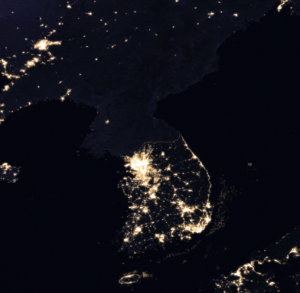
Principalement après 1990 et ce jusqu'en 2002, l’économie de la Corée du Nord s'est basée sur un choix de développement autocentré, de type « socialiste soviétique », recherchant l'autosuffisance. Les échanges avec l'extérieur de biens ou de personnes ont longtemps été strictement limités, en application du principe national de Juche, que l'on peut traduire ici par le terme d'« autosuffisance ». Frappée par un embargo américain depuis 1950, puis par différentes vagues de sanctions décidées par l'ONU, la Corée du Nord a néanmoins reçu une aide chinoise et soviétique après la guerre de Corée, et une aide alimentaire internationale depuis la famine des années 1990.
La Corée du Nord, officiellement République populaire et démocratique de Corée, est un État qui couvre la partie nord de la péninsule coréenne située en Asie de l'Est. Comptant 25,3 millions d'habitants en 2016, soit la moitié de son voisin du Sud, sa capitale est Pyongyang.